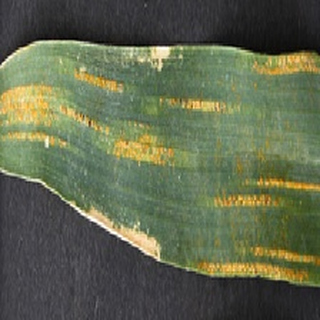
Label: wheat_yellow_rust